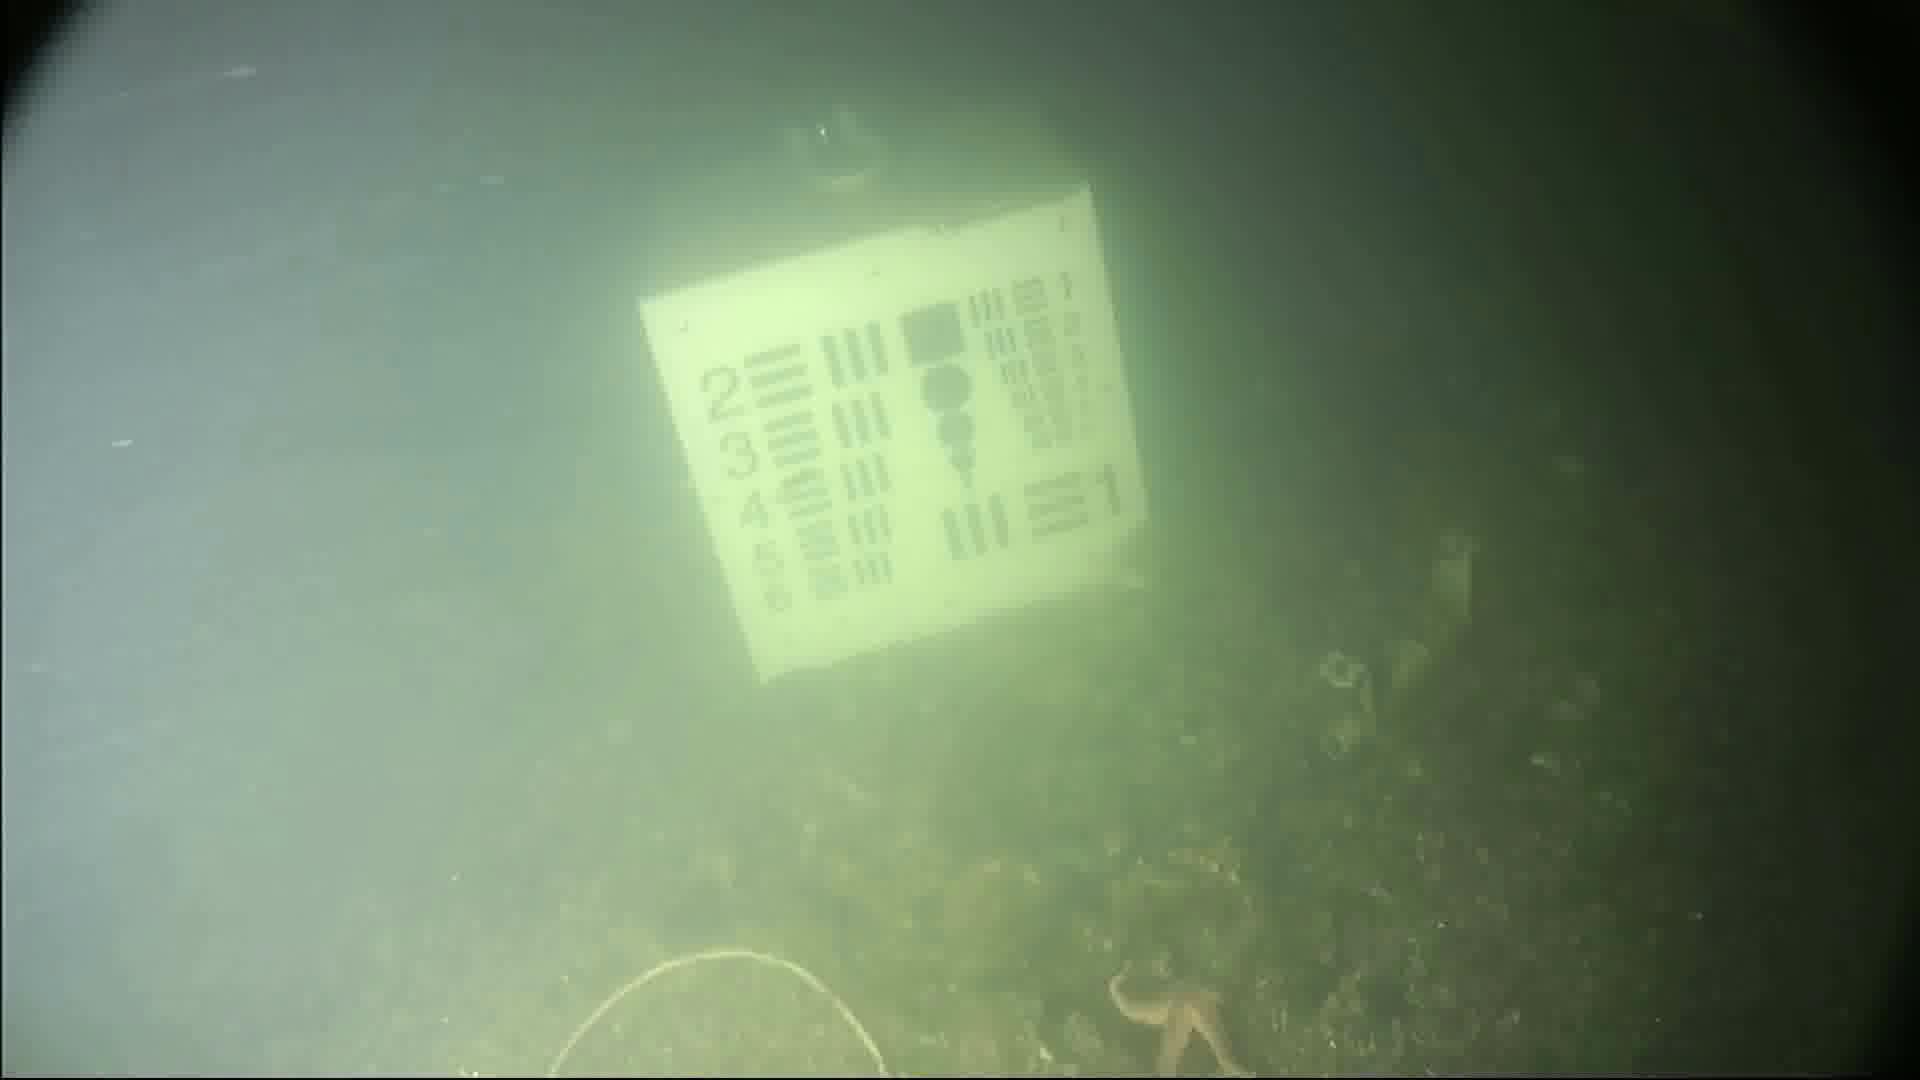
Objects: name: starfish